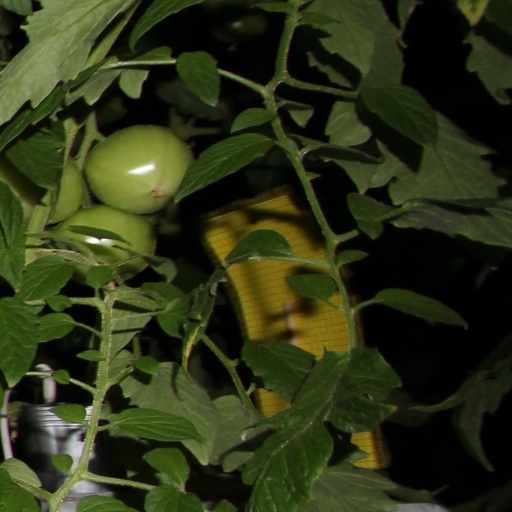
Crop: tomato